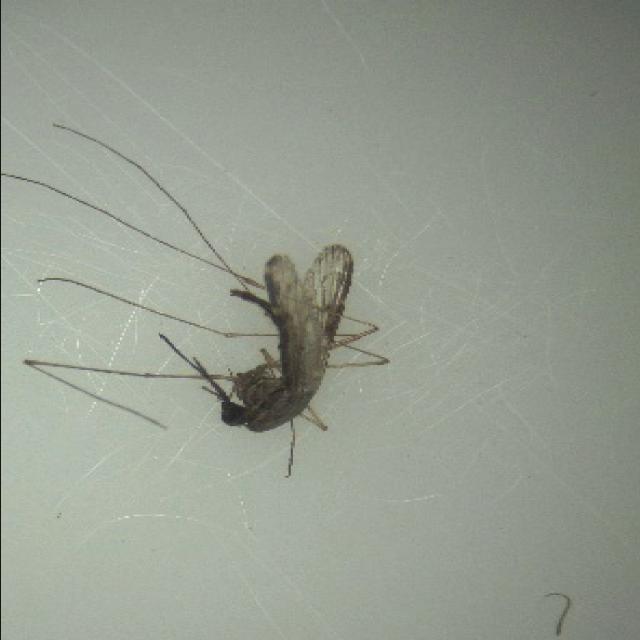
Species: anopheles_sinensis